Dave Gallaher

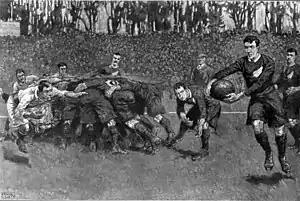
Painting by Frank Gillett published in "The Graphic" following the All Blacks' 15–0 victory over England. Gallaher, wearing black and playing wing-forward, can be seen standing on the far side of the scrum.

The Scottish Football Union (SFU), the governing body for rugby union in Scotland, did not give the New Zealanders an official welcome, and sent only one official to greet them on their arrival in Edinburgh. In addition, the SFU refused a financial guarantee for the match, promising the gate receipts to the New Zealanders instead; this meant that the NZRFU had to take on all monetary responsibilities for the match. One reason for the cold reception from the SFU may have been because of negative reports from David Bedell-Sivright, who was Scotland's captain and had also captained the British Isles team on their 1904 tour of New Zealand. Bedell-Sivright had reported unfavourably on his experiences in New Zealand the previous year, especially regarding the wing-forward play of Gallaher.